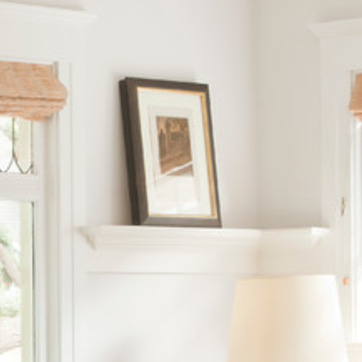
Material: glass